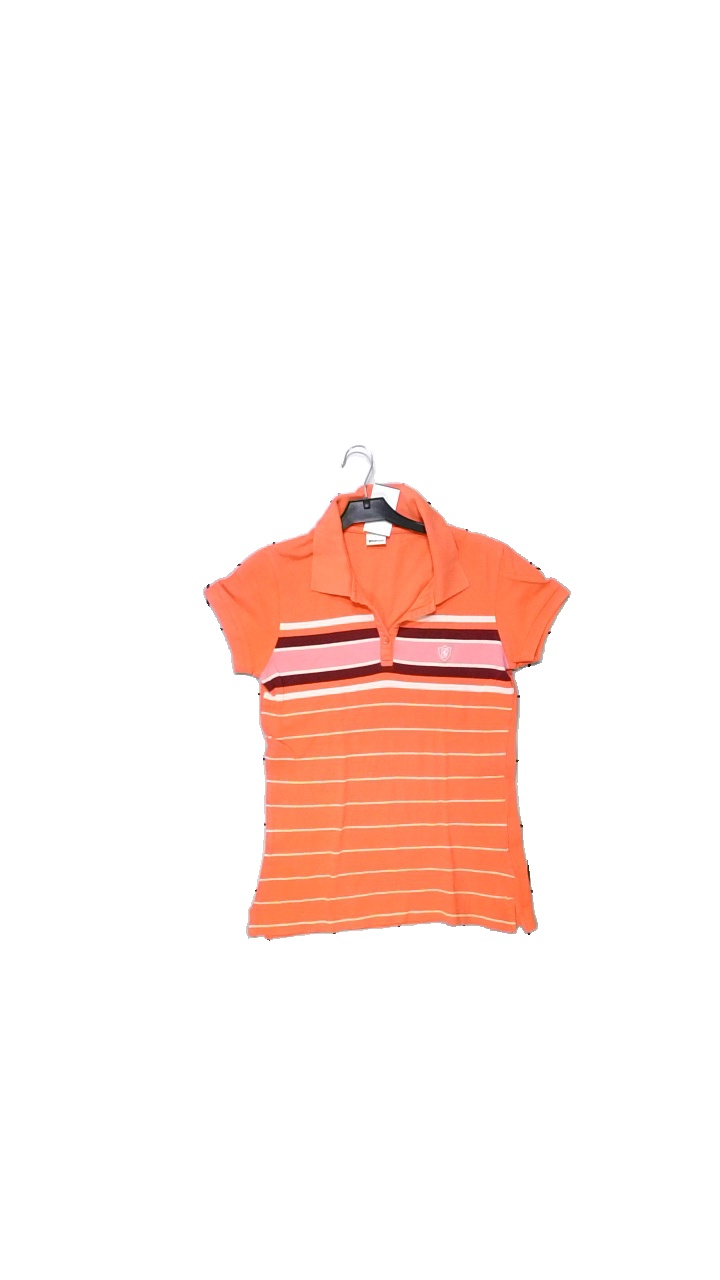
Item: T-shirt (Ladies)
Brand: Gina Tricot
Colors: Orange, White
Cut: Regular
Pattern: Striped
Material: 100%bommul
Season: Summer
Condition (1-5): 3
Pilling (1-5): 3
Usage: Reuse
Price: <50